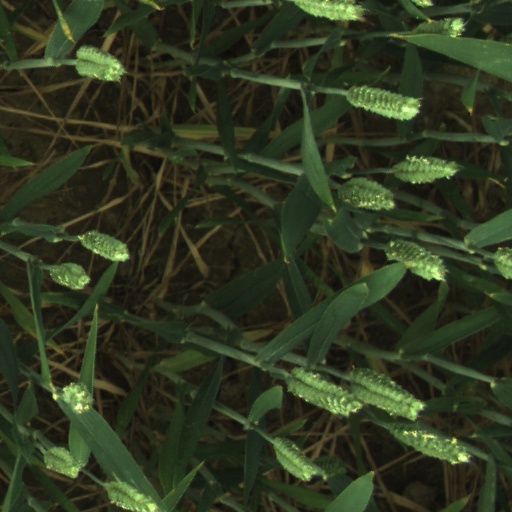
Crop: wheat